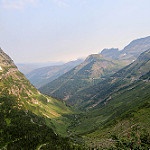
Label: glacier